Maimouna N'Diaye

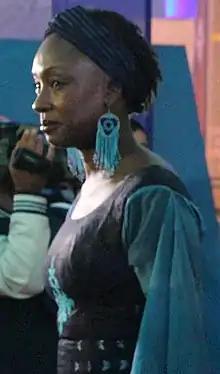
Maimouna N'Diaye in 2018

Maimouna N'Diaye is a Franco-Senegalese actress and film director. She is best known for her leading role in the film "Eye of the Storm" (2015), for which she received critical acclaim.